Cameron County, Queensland

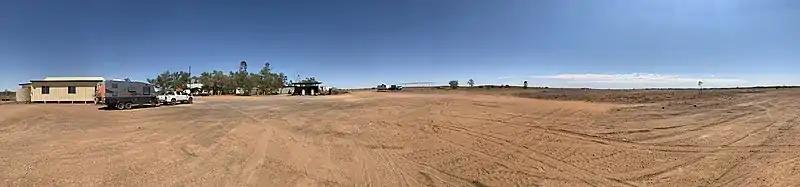

Cameron County, Queensland is a County of Queensland in Australia, in the South Gregory District Land District.